1st Newcastle Engineers

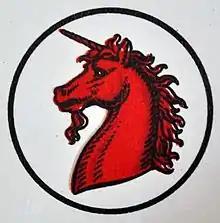
Formation sign of 50th (Northumbrian) Division in World War I.

On 3 August 1914, the men of the Northumbrian Division came home from their annual training camp. The next day the order to mobilise was received, and they returned to their drill halls. The mobilised division garrisoned the Tyne Defences as part of Central Force of Home Defence, and began training for war.